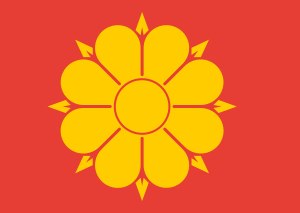
Trondheim / Bynavn og byområde
Trondheims byflag er en gul hybenrose på rød bund. Det er byens kommuneblomst, som har været brugt som symbol af byens instanser og kirke helt fra 1500-tallet. Muligvis symboliserer den rosevinduet i Nidarosdomen.
Trondheim er en bykommune i Trøndelag. Det er den tredje folkerigeste kommune i Norge med 205.163 indbyggere i 2020. Kommunen blev i 1964 slået sammen med nabokommunerne Byneset, Strinda, Tiller og Leinstrand. Fra 2020 bliver den tidligere selvstændige kommune Klæbu lagt sammen med Trondheim.